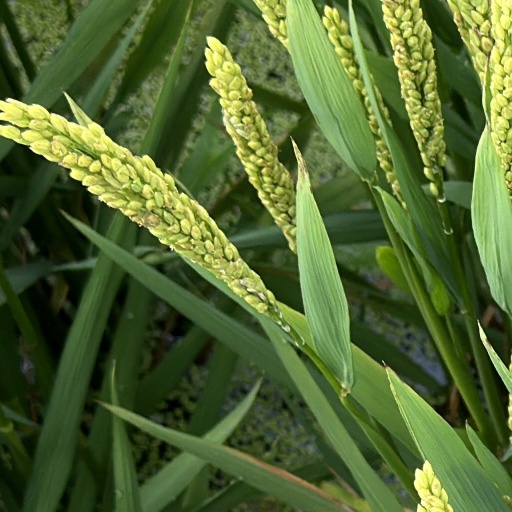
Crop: rice